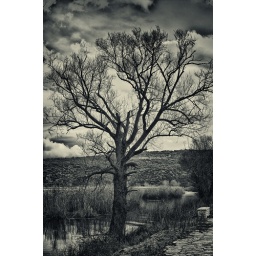
a tree by the lake